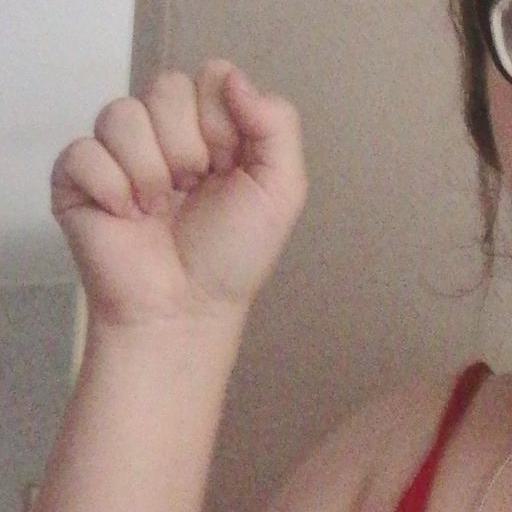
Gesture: fist